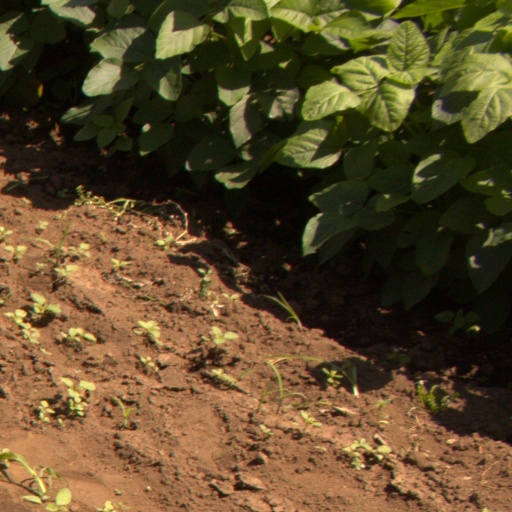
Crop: soybean